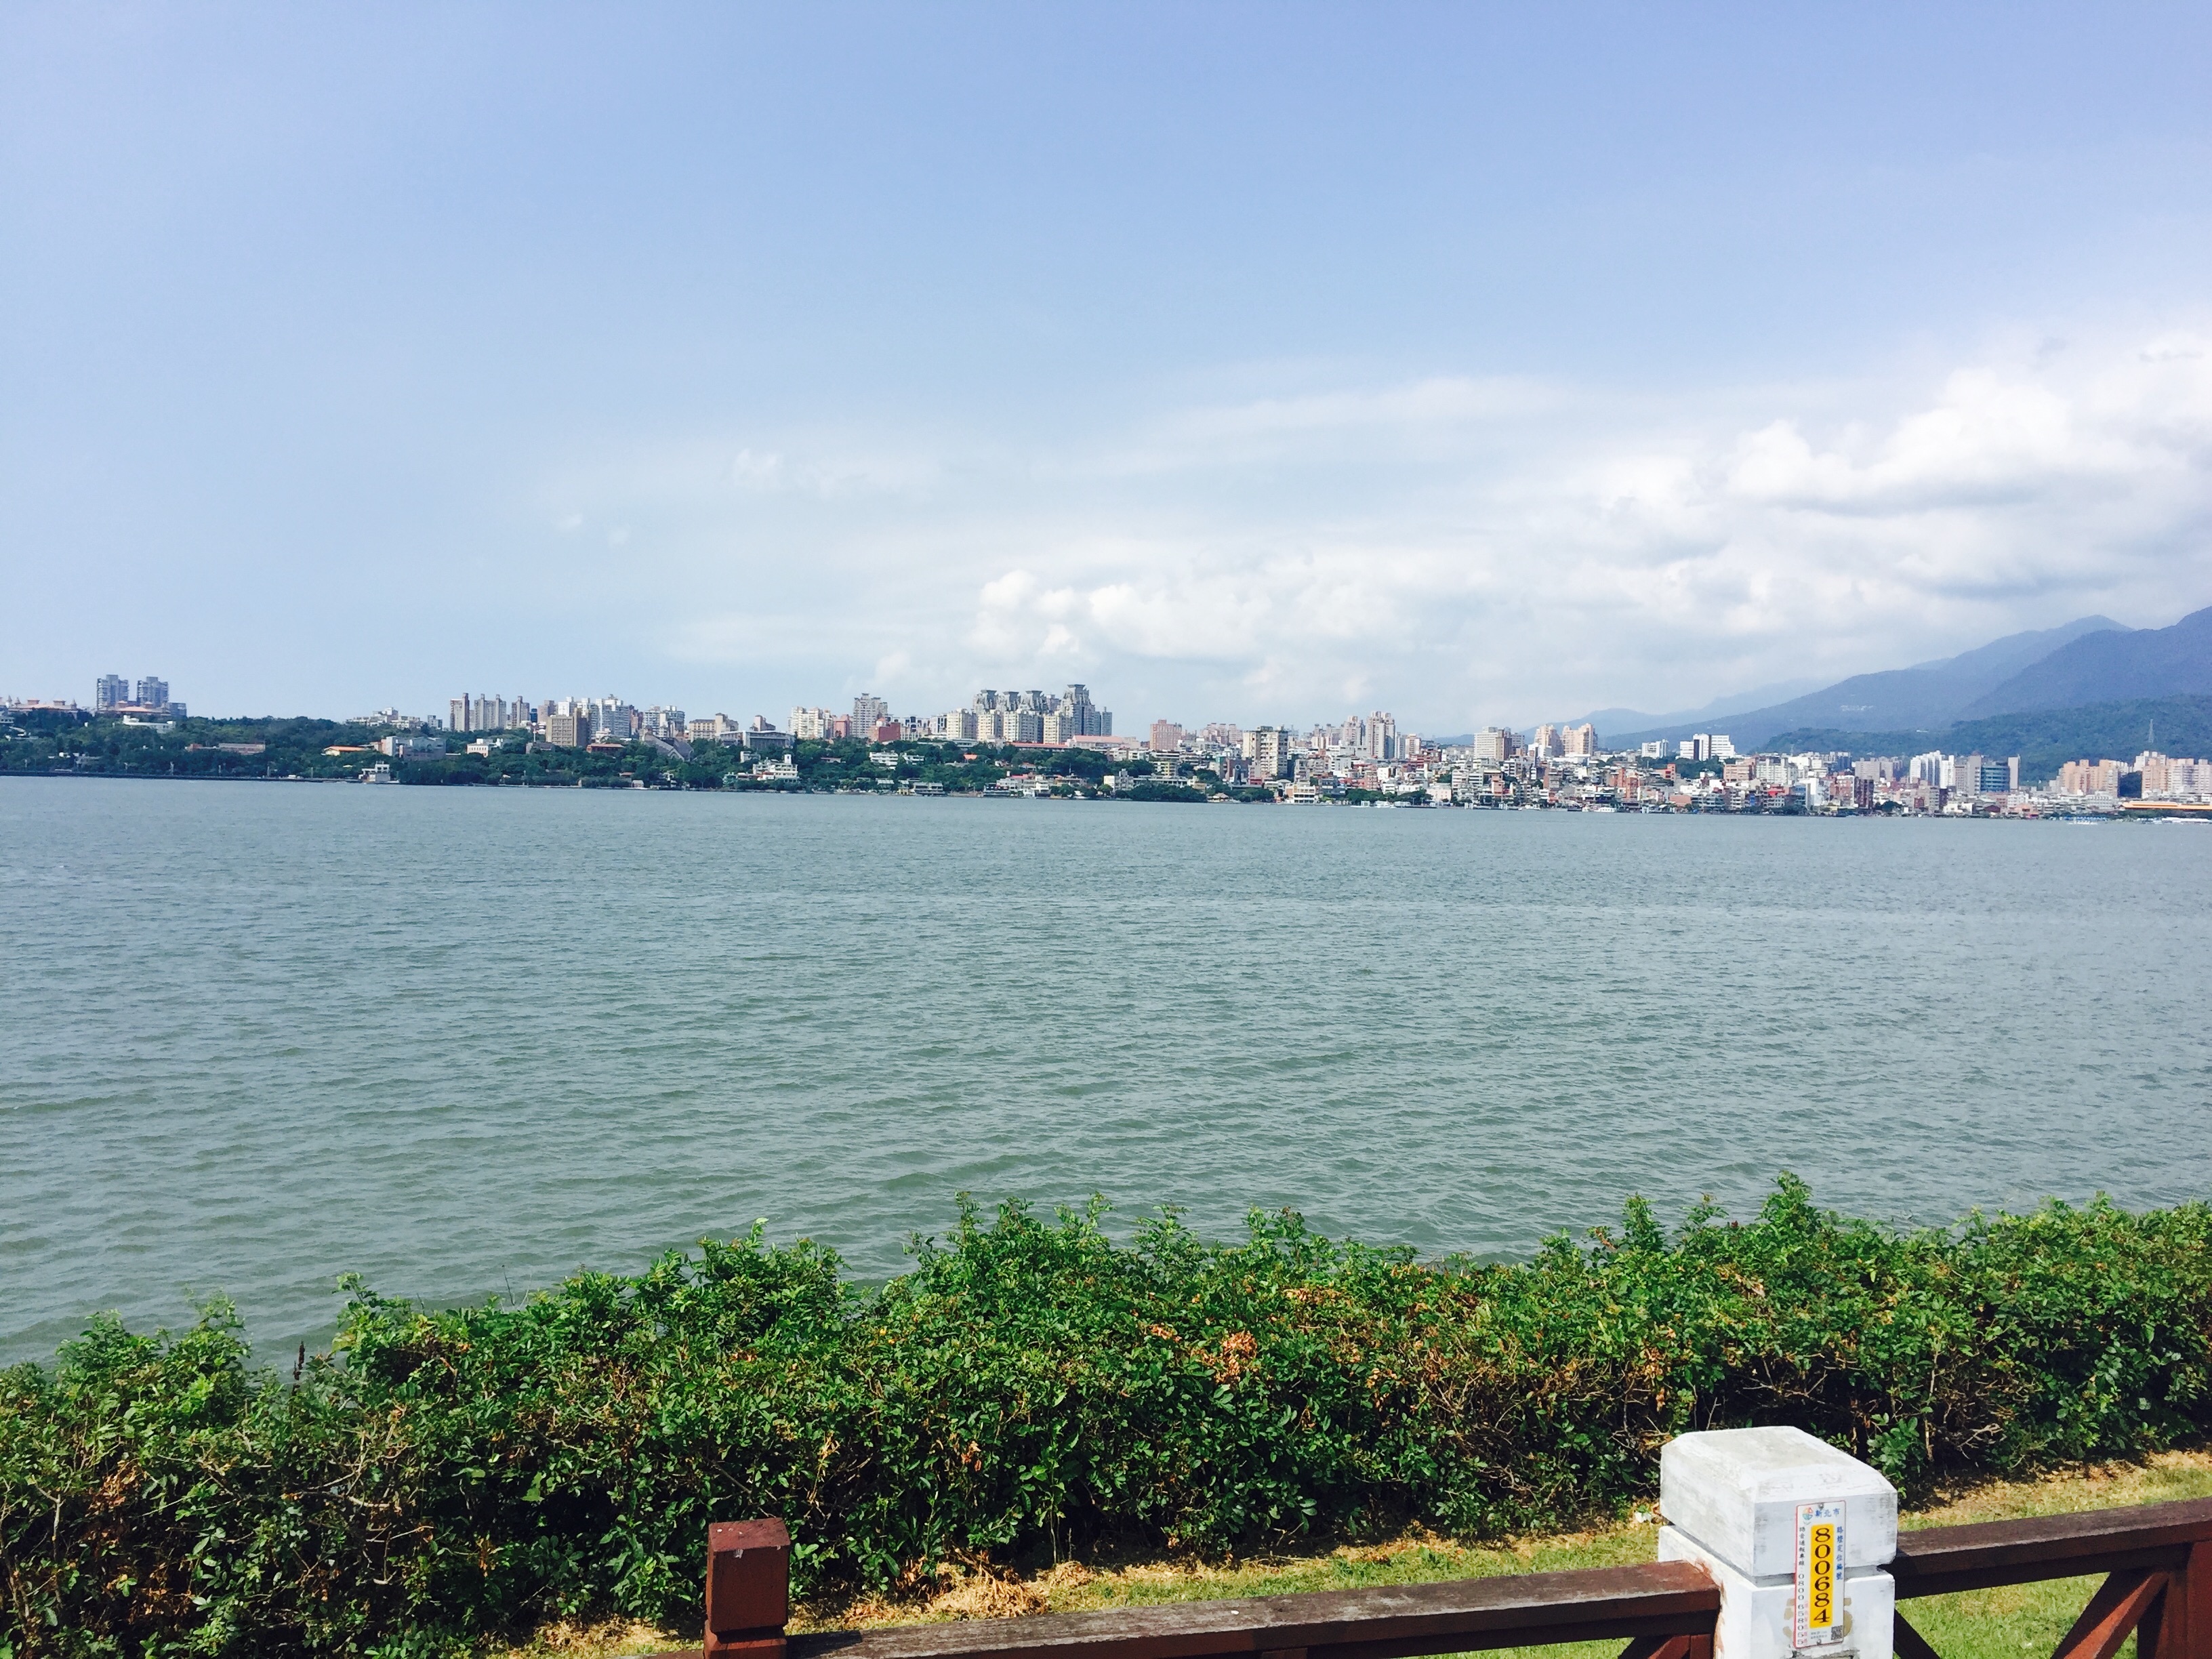
beach, sea, coast, ocean, horizon, shore, lake, vacation, bay, body of water